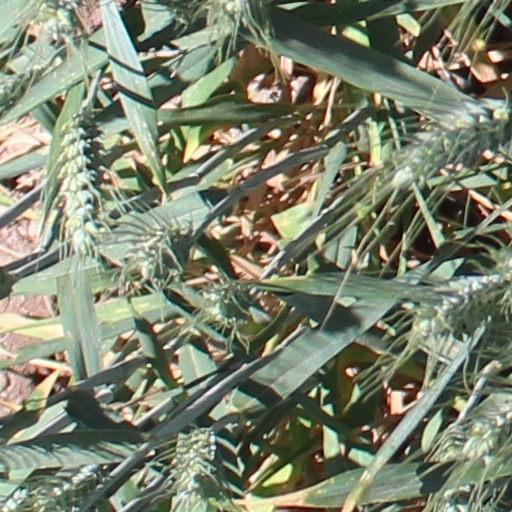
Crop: wheat